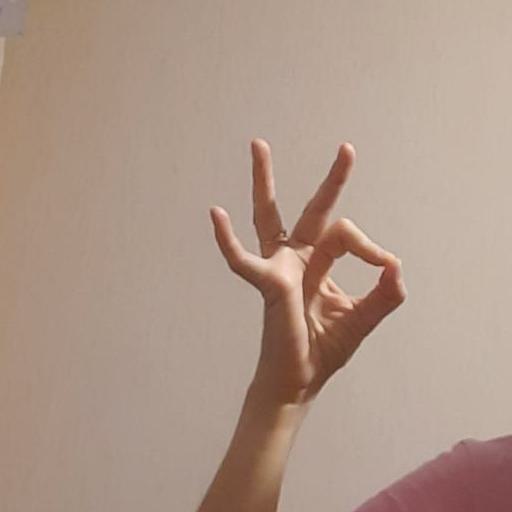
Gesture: ok